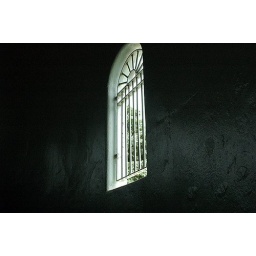
window in tower...no glass